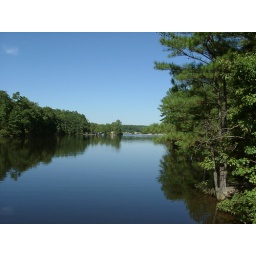
Clear blue sky over Stone Mountain Lake and surrounding woodland.